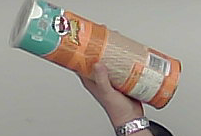
Product: pringles_paprika